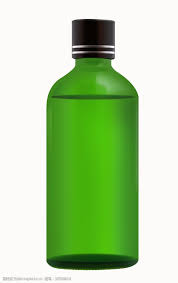
Label: glass